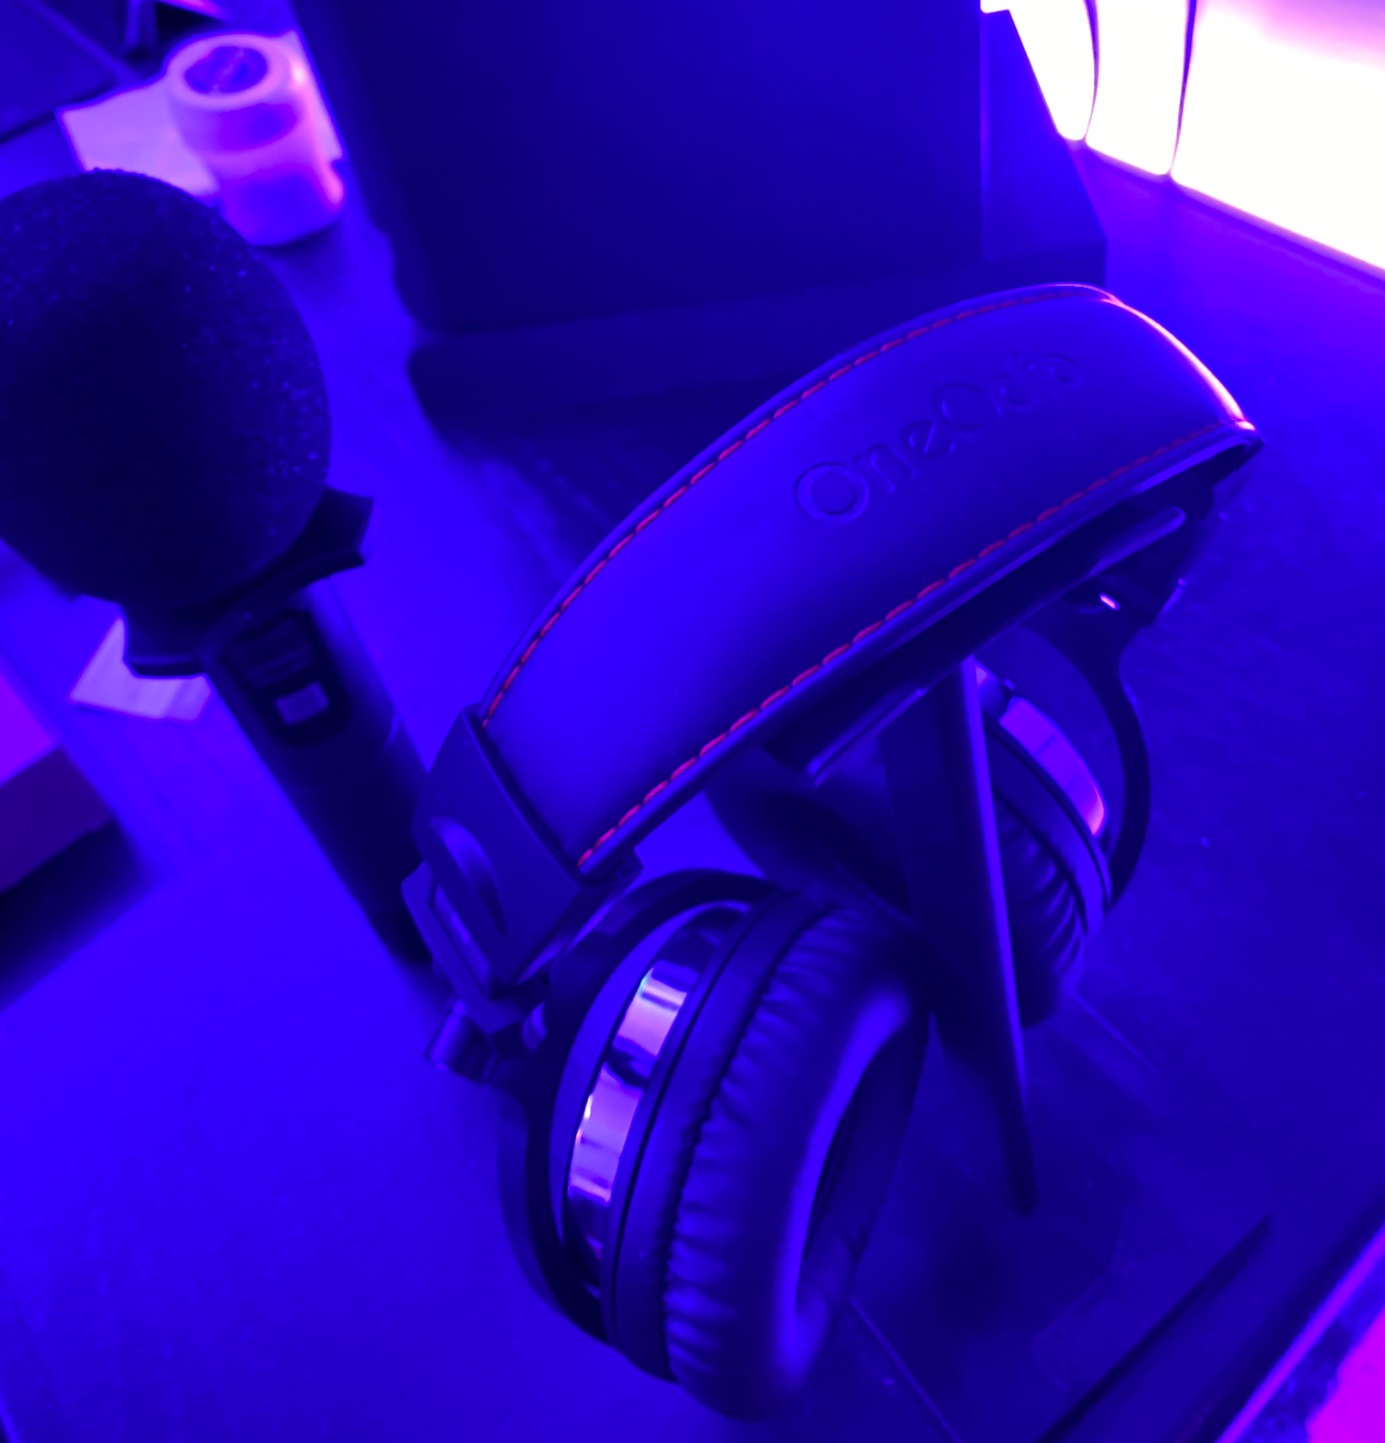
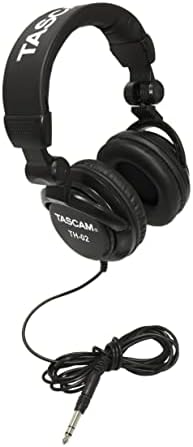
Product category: headphones
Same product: no